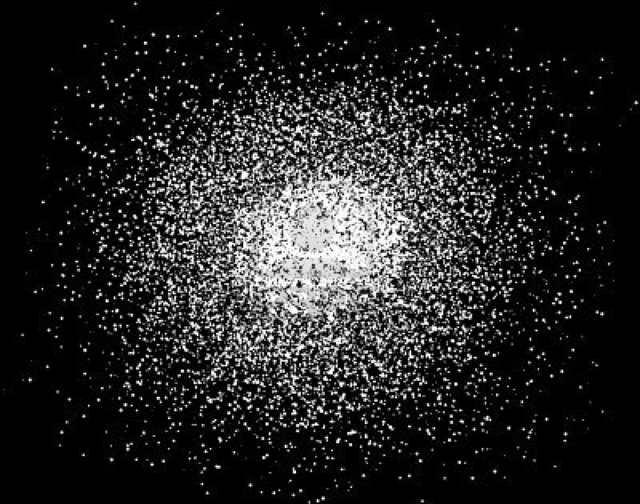
Texture: flecked